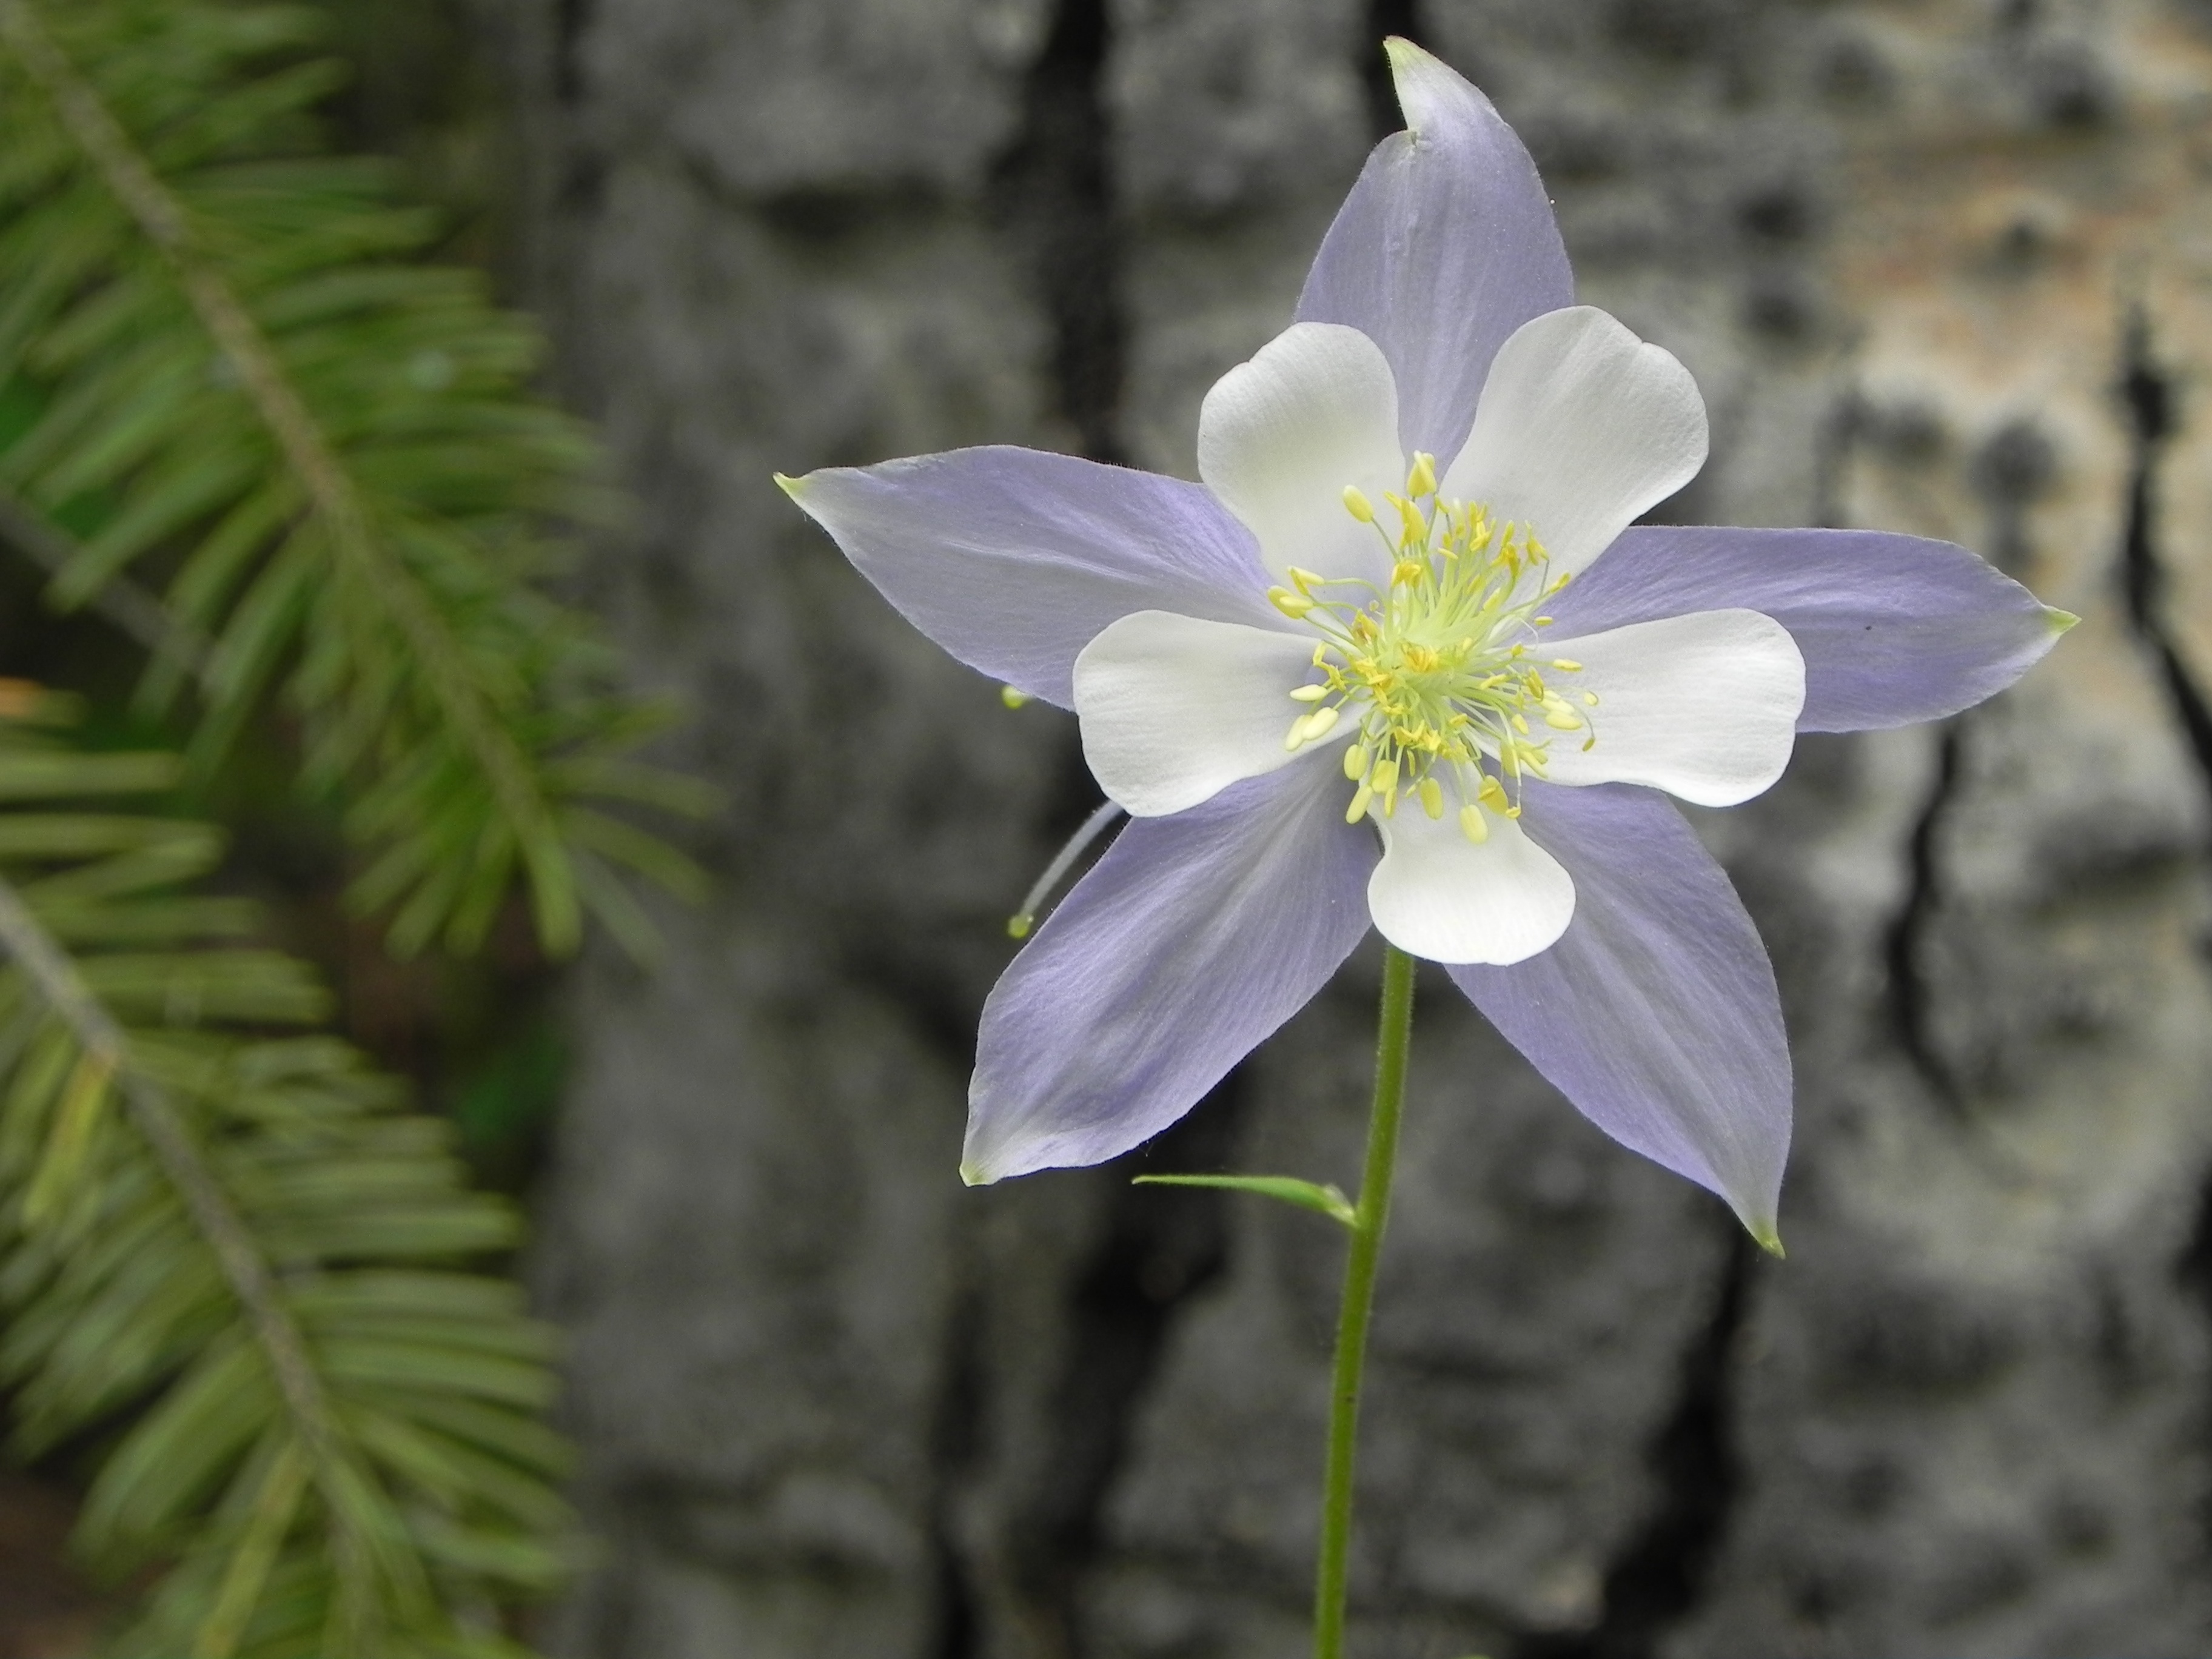
blossom, plant, flower, petal, botany, flora, wildflower, macro photography, flowering plant, land plant, colorado blue columbine